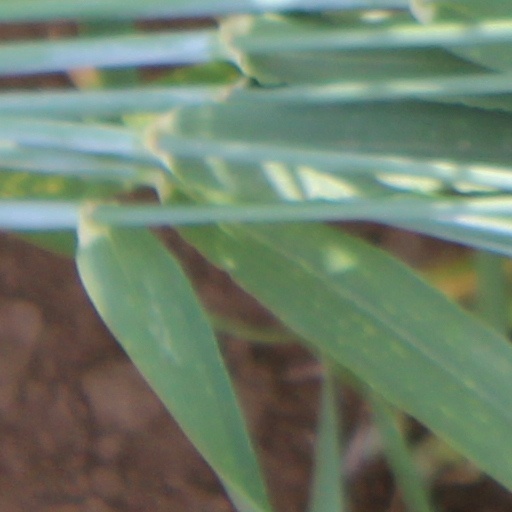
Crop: wheat